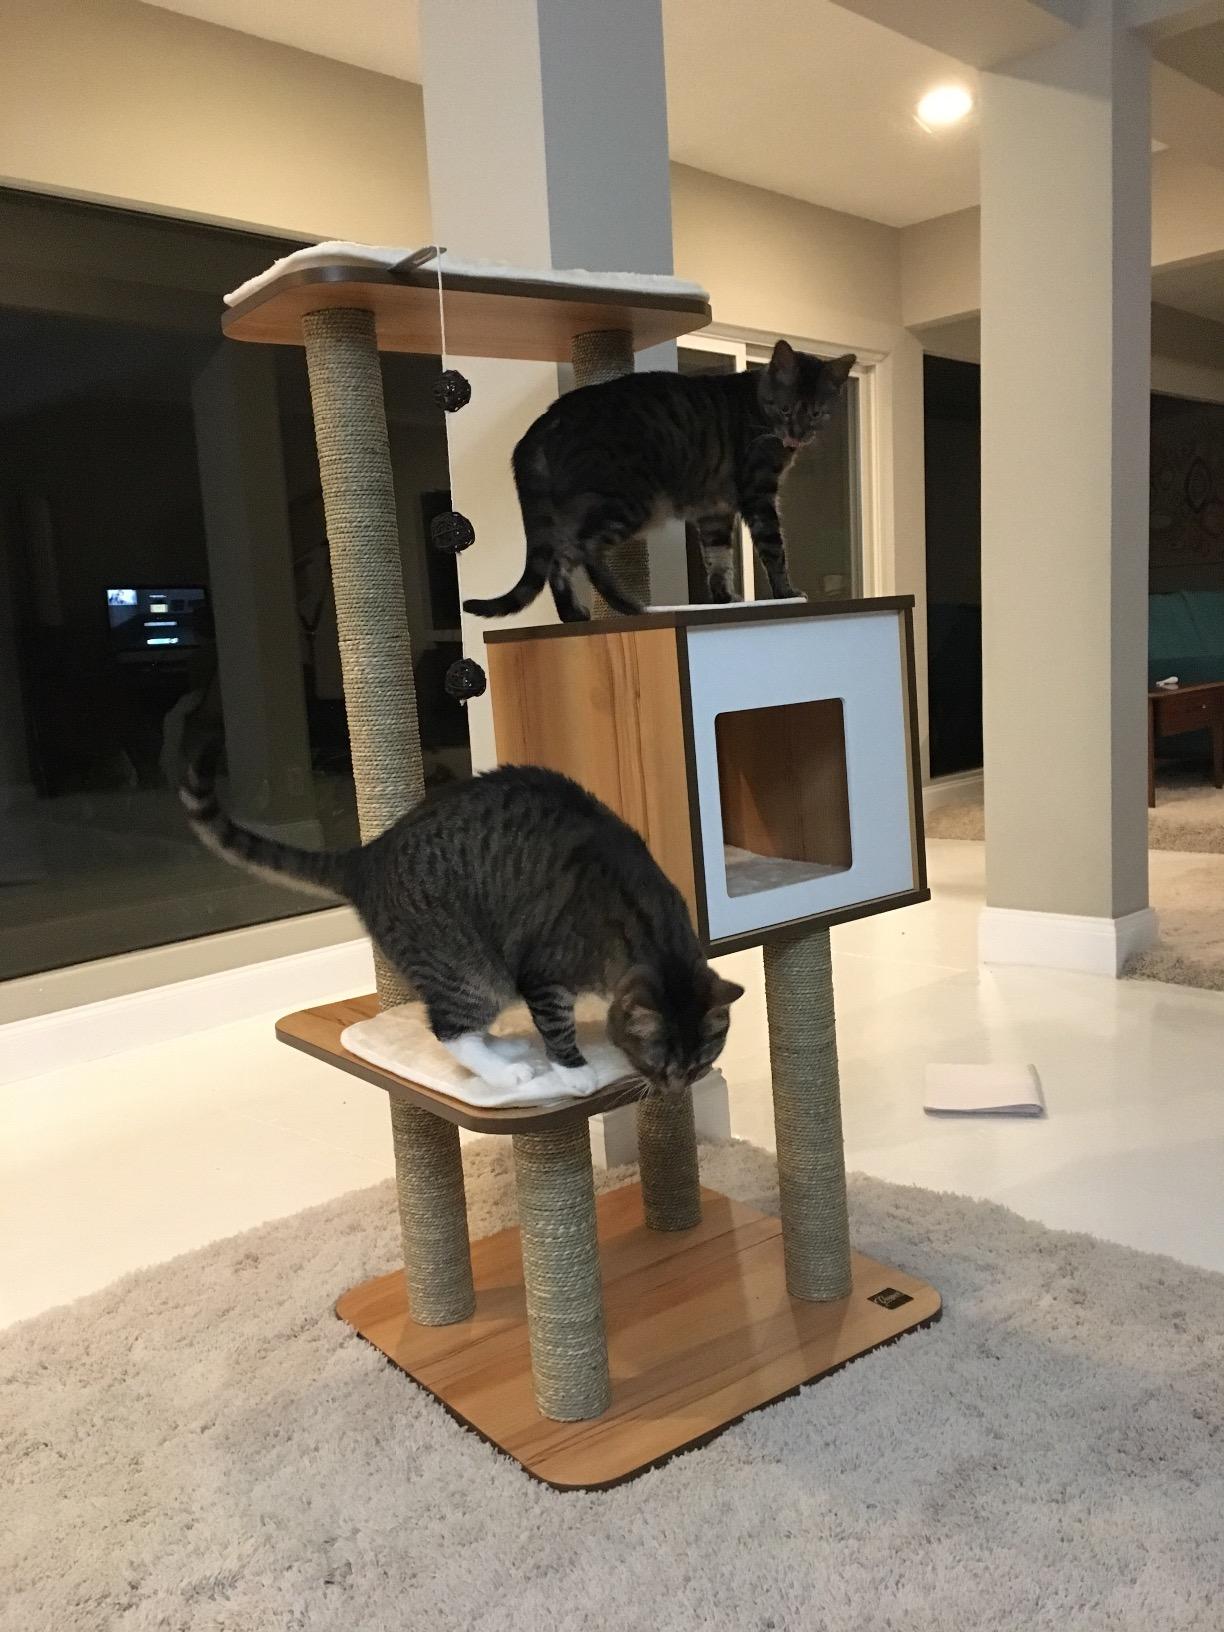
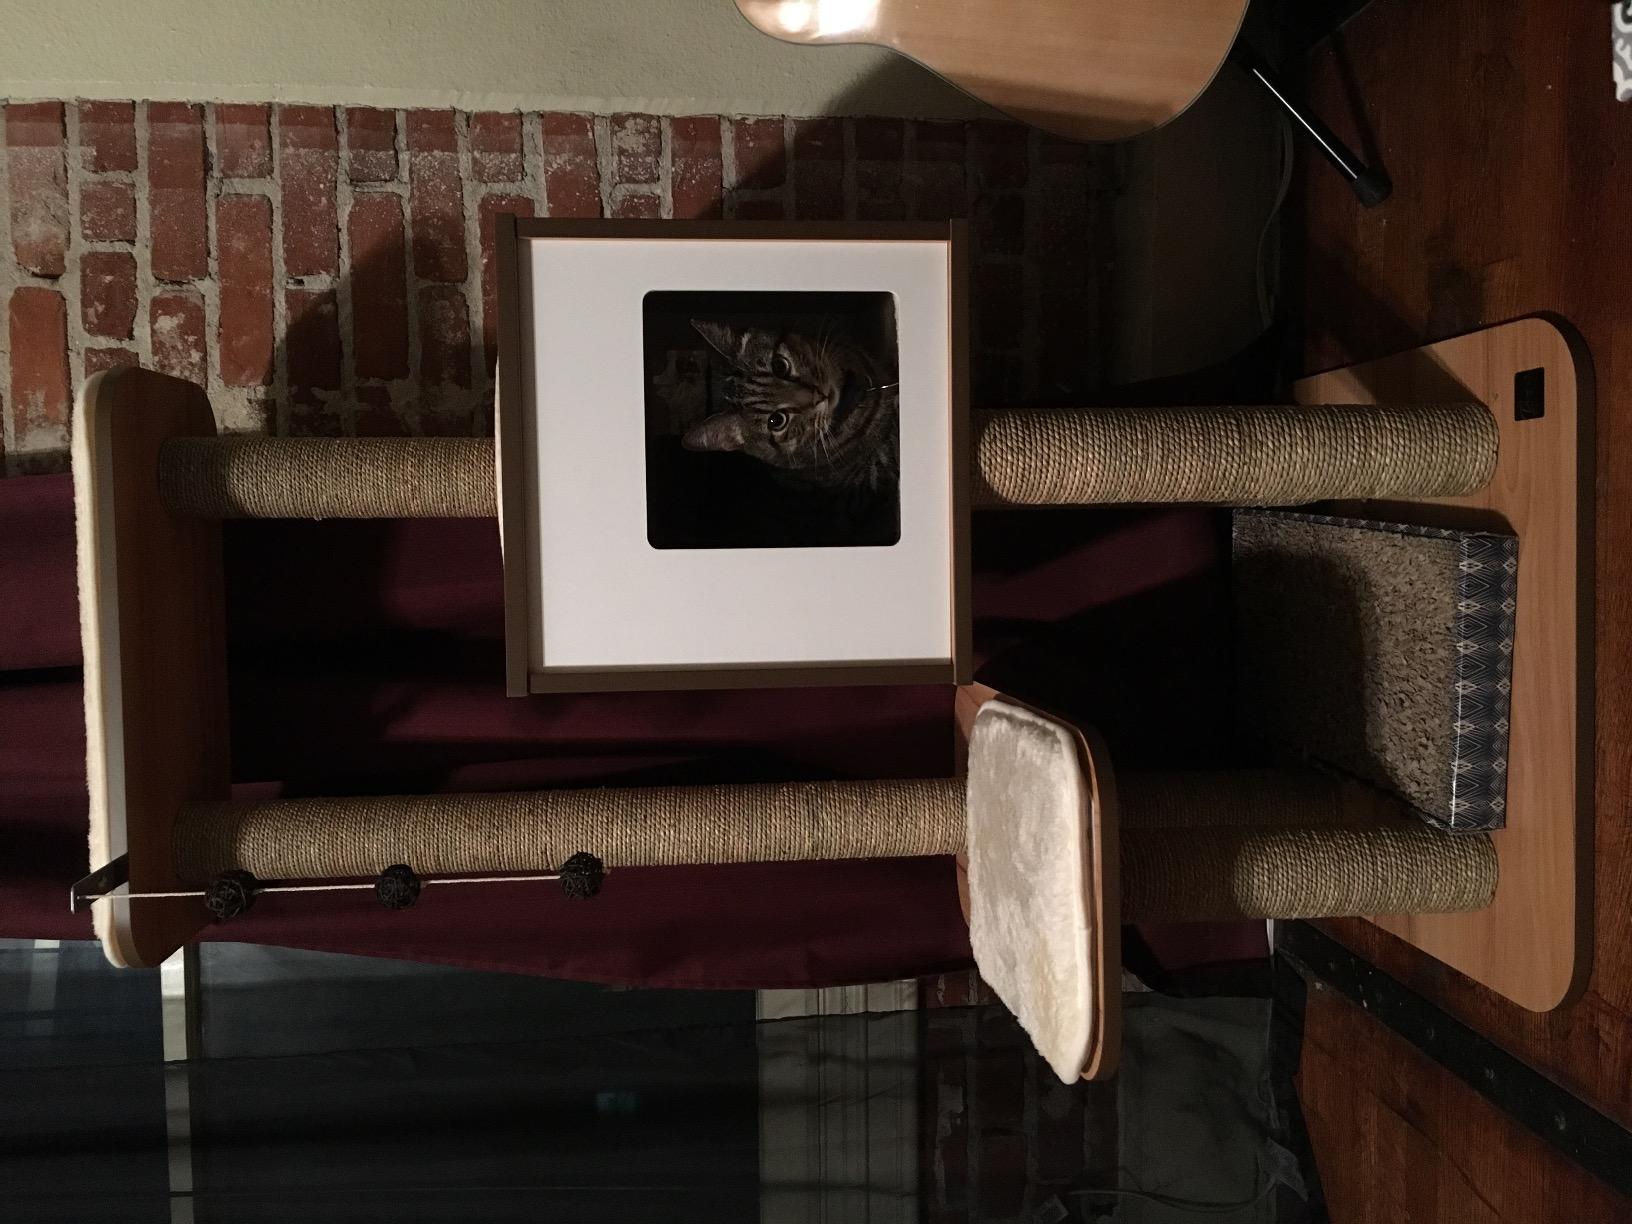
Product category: items_cat tree
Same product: yes